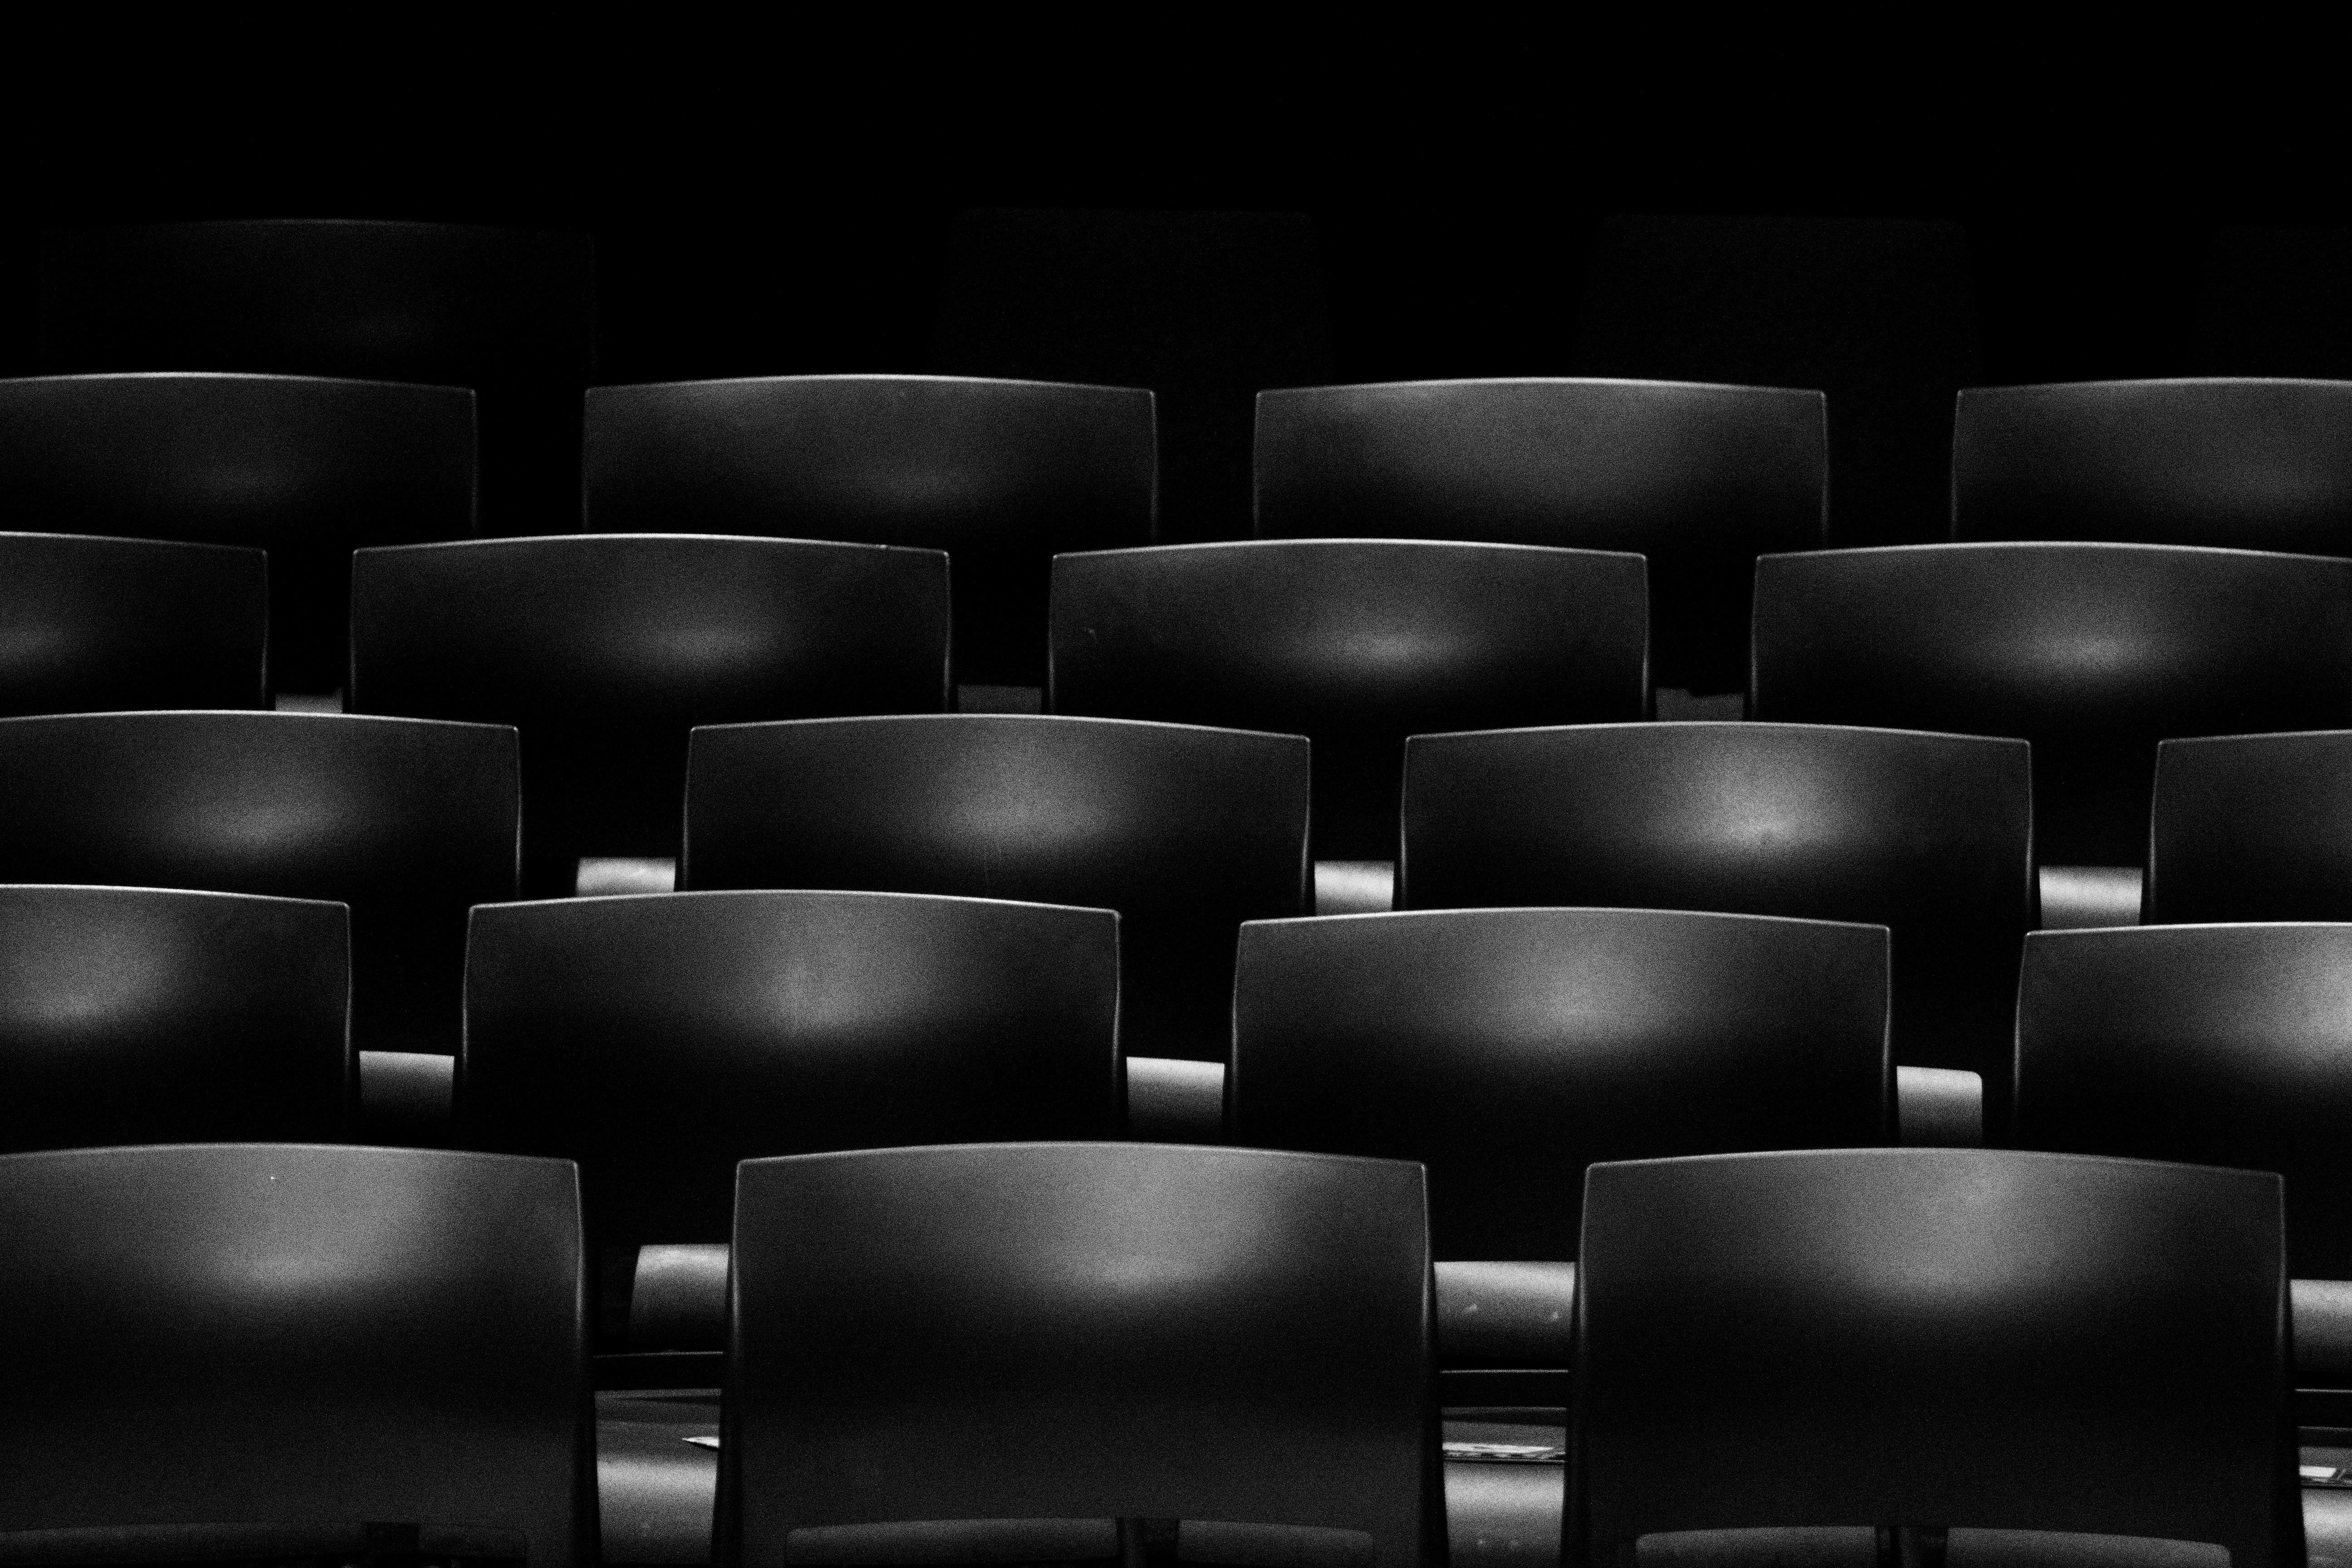
black, white, black and white, monochrome photography, monochrome, furniture, darkness, lighting, design, chair, shape, symmetry, circle, line